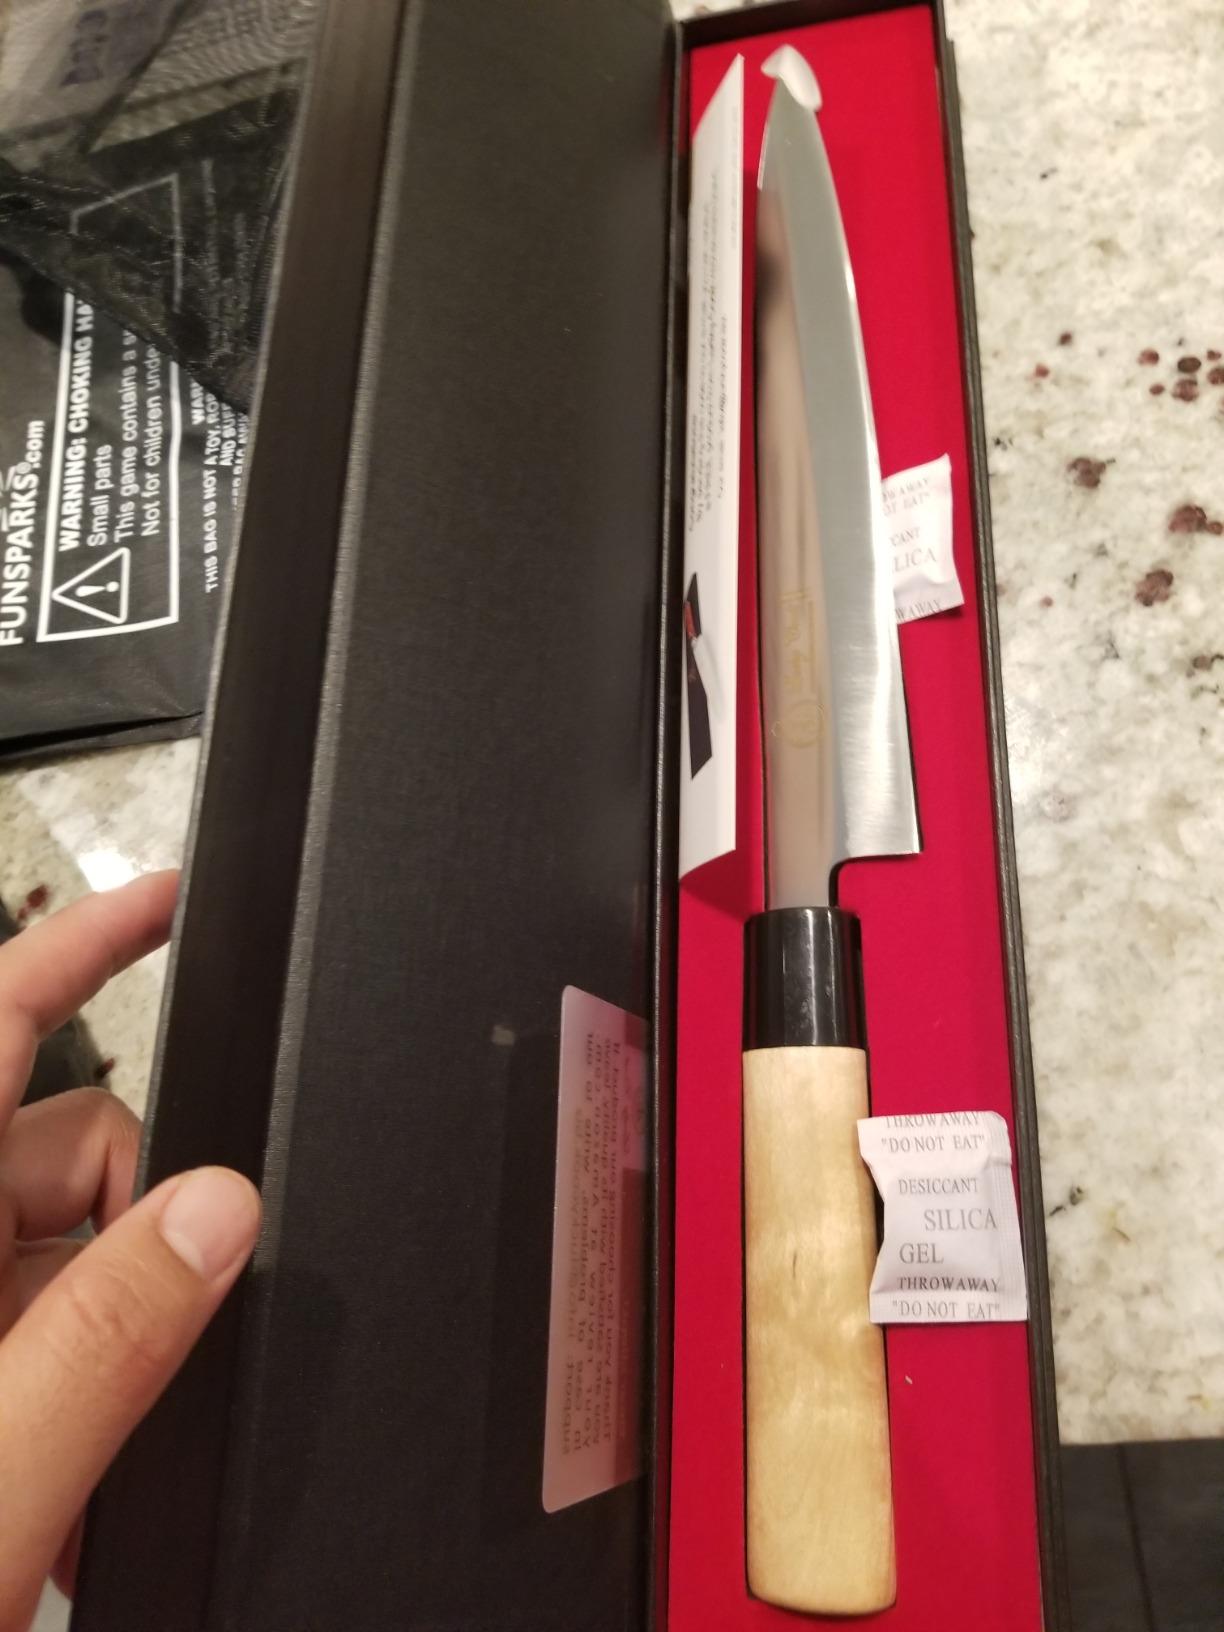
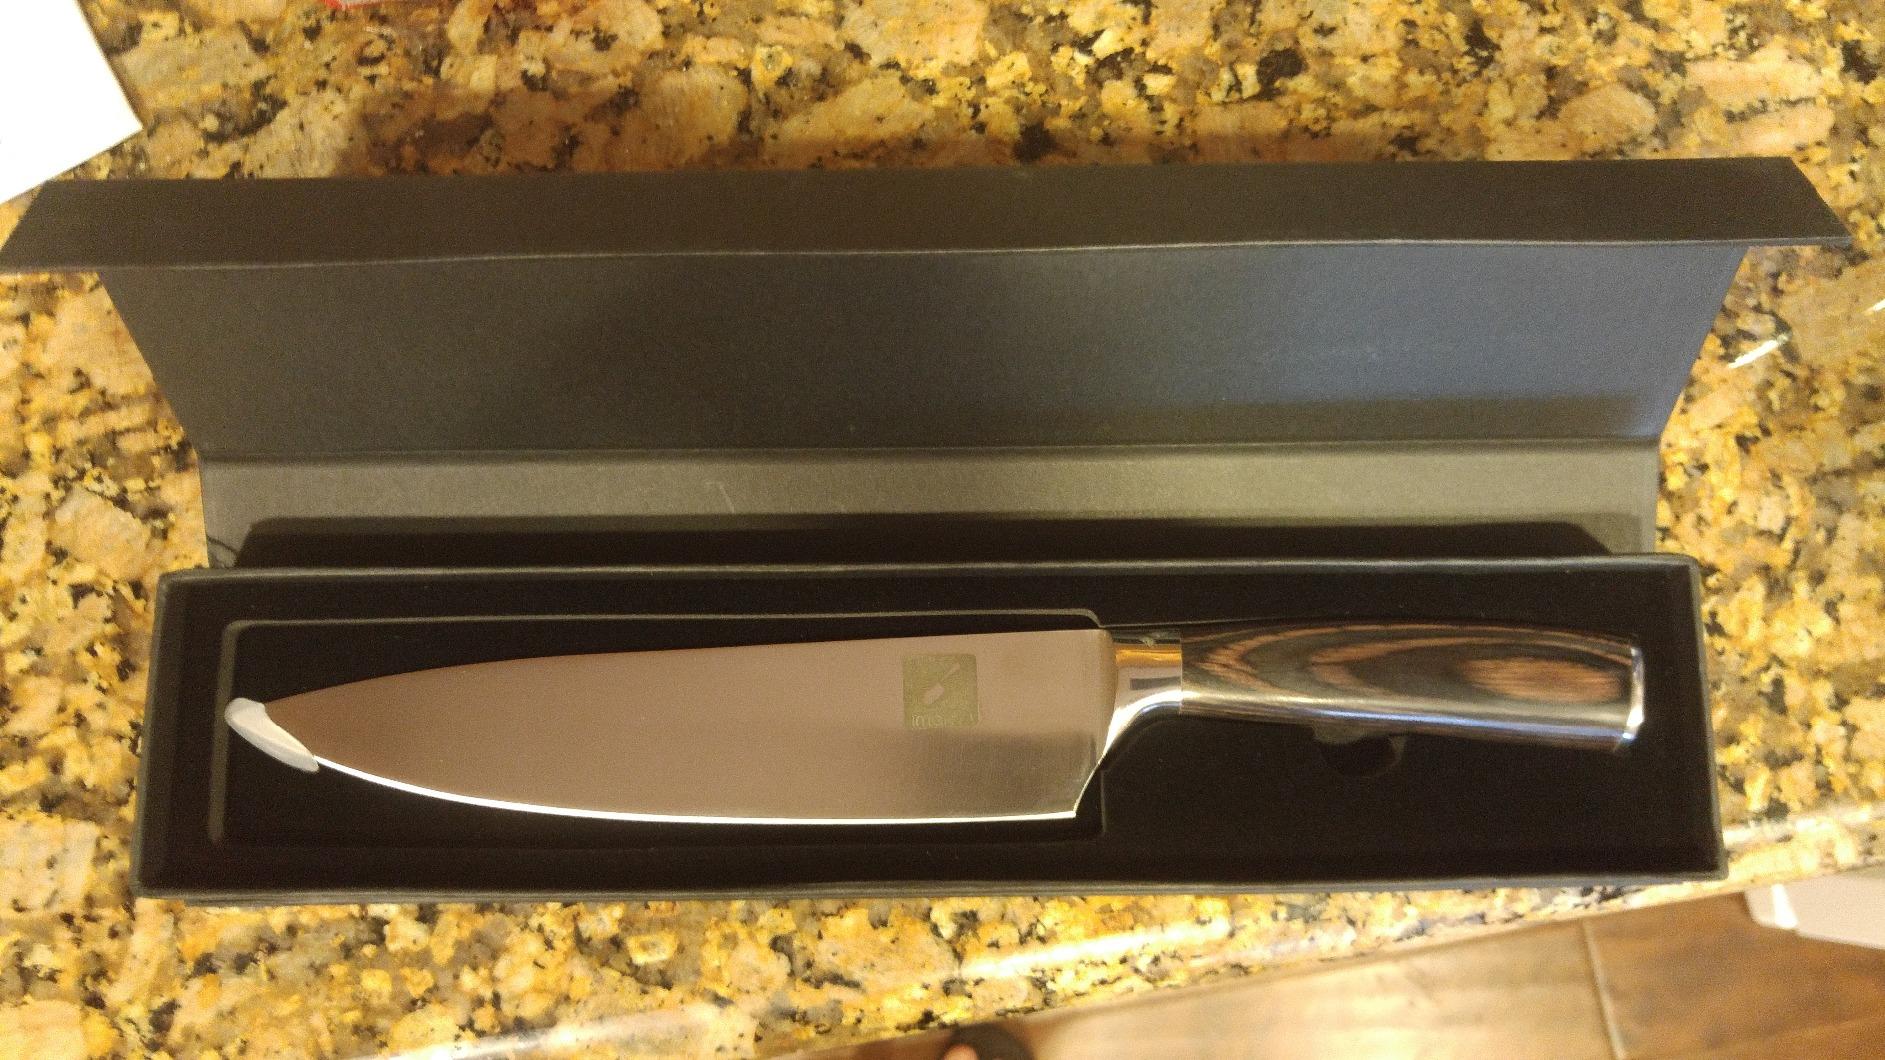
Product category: items_knife
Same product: no